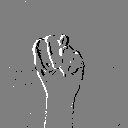
ASL letter: n